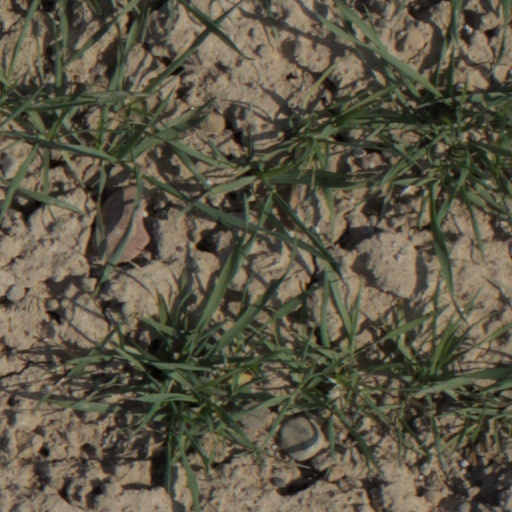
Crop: wheat